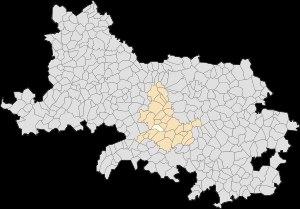
Bailleulval est une commune française située dans le département du Pas-de-Calais en région Hauts-de-France.